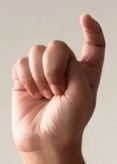
ASL sign: X